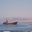
Label: ship